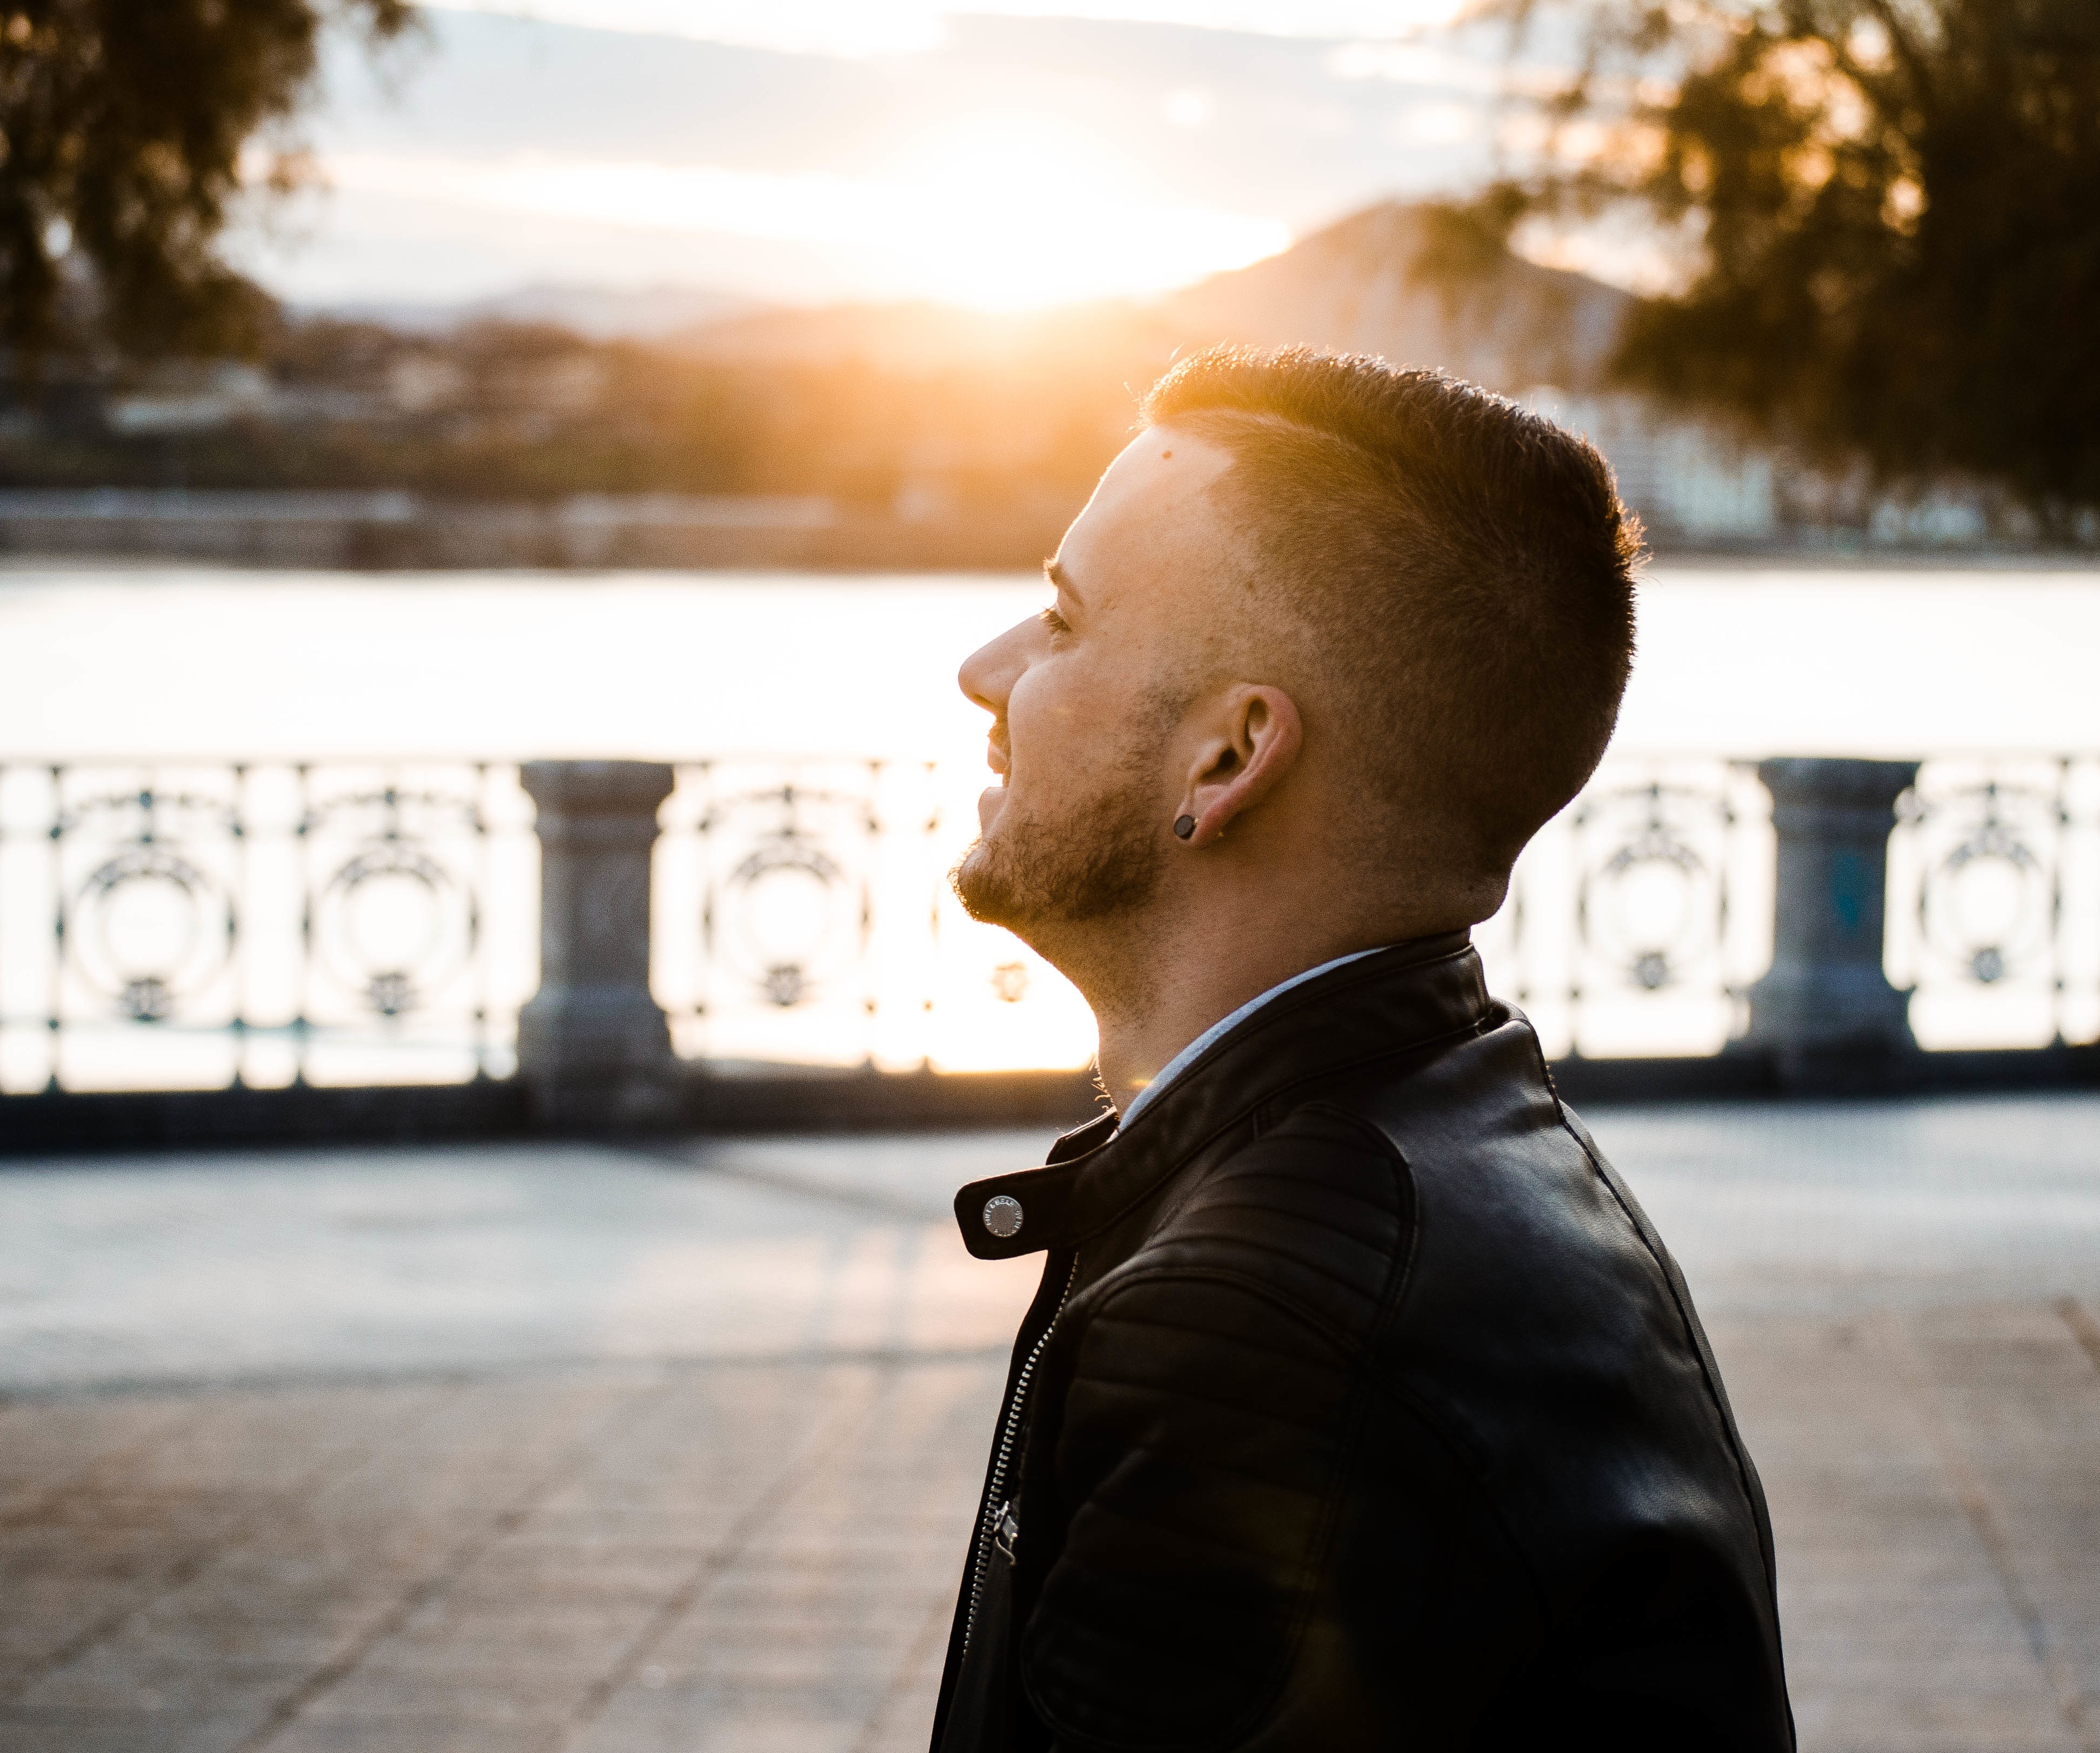
man, person, photography, male, portrait, child, photograph, portrait photography, human positions